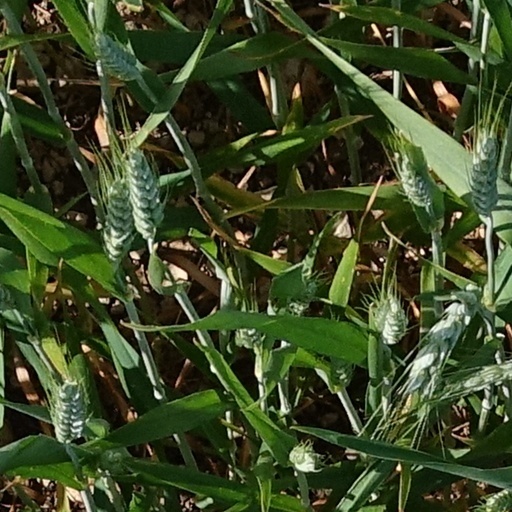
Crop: wheat